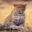
Label: leopard